Fraser Aird

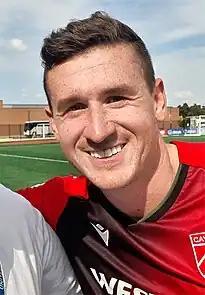
Aird in 2023

Fraser Aird (born 2 February 1995) is a Canadian professional soccer player who plays as a midfielder for Cavalry FC. Aird has also played for the Canada national team.